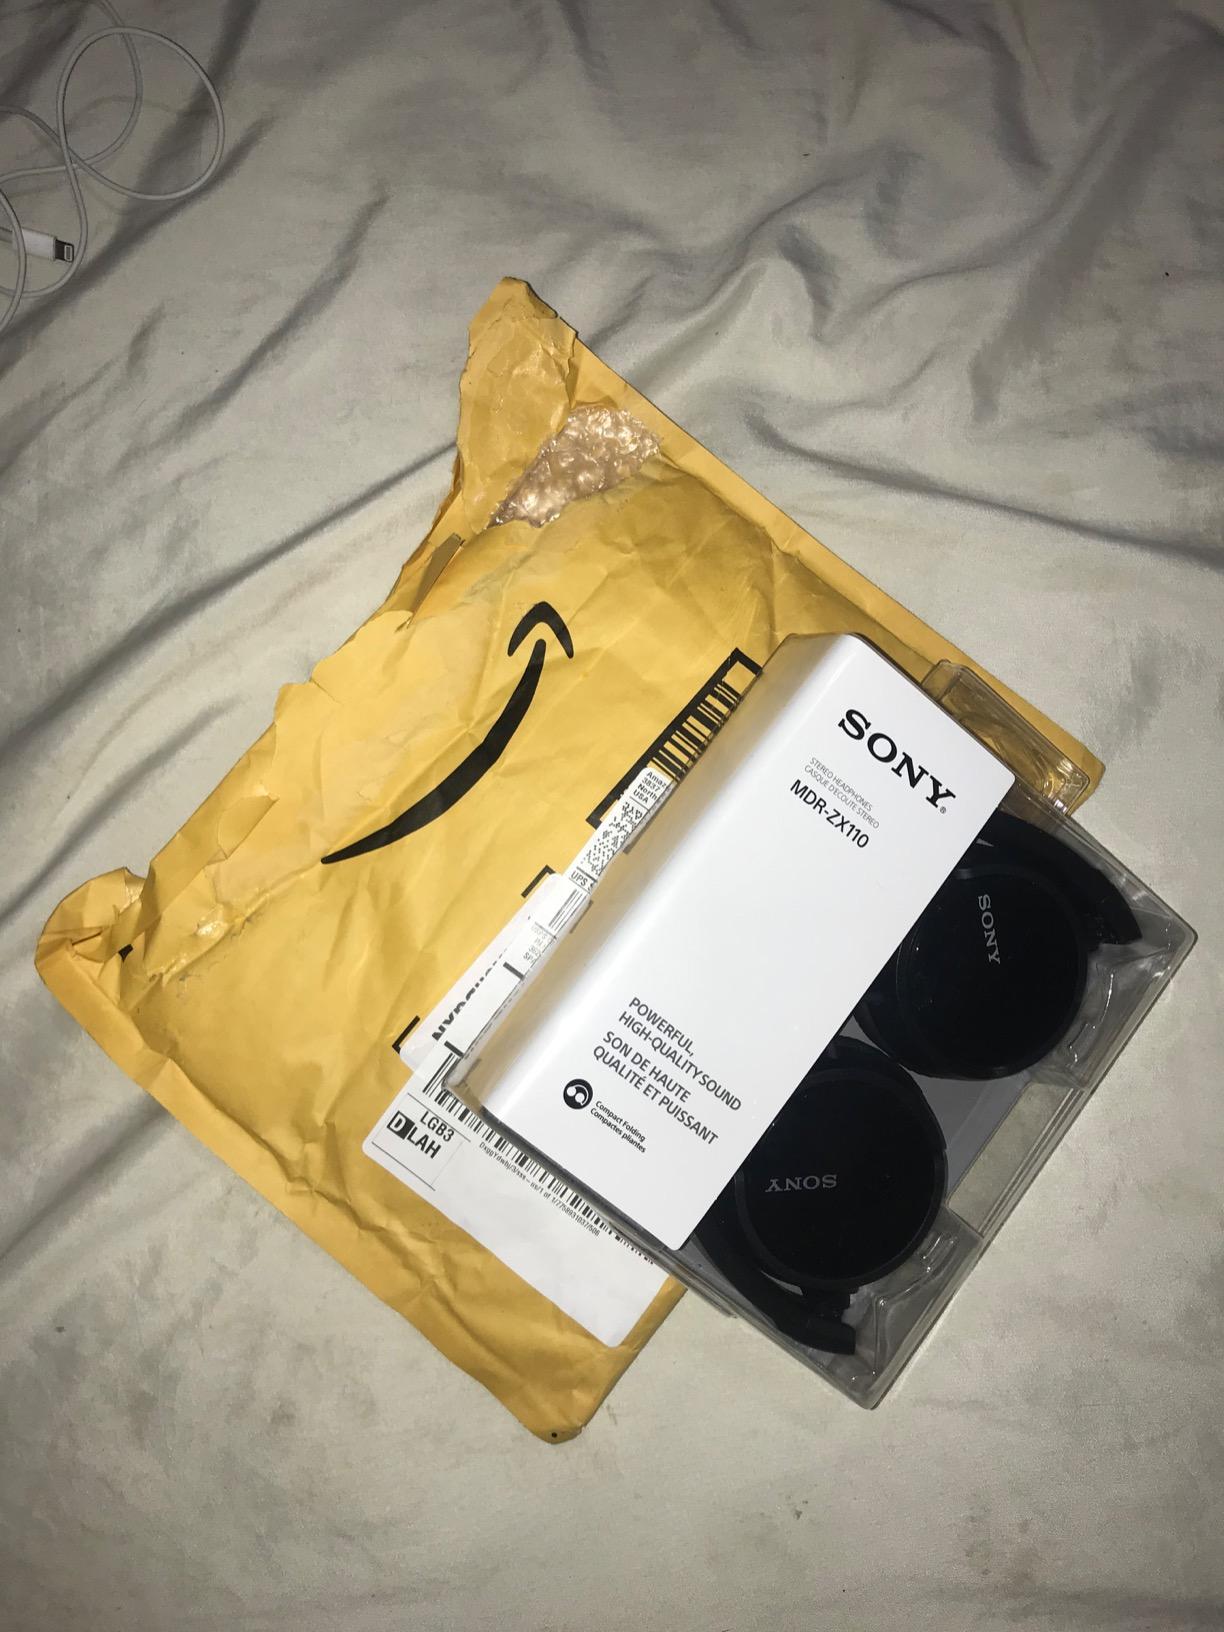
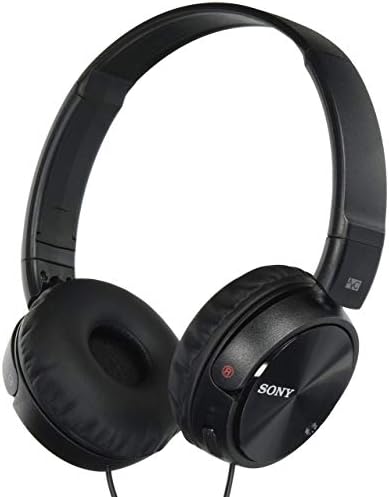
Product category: headphones
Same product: yes